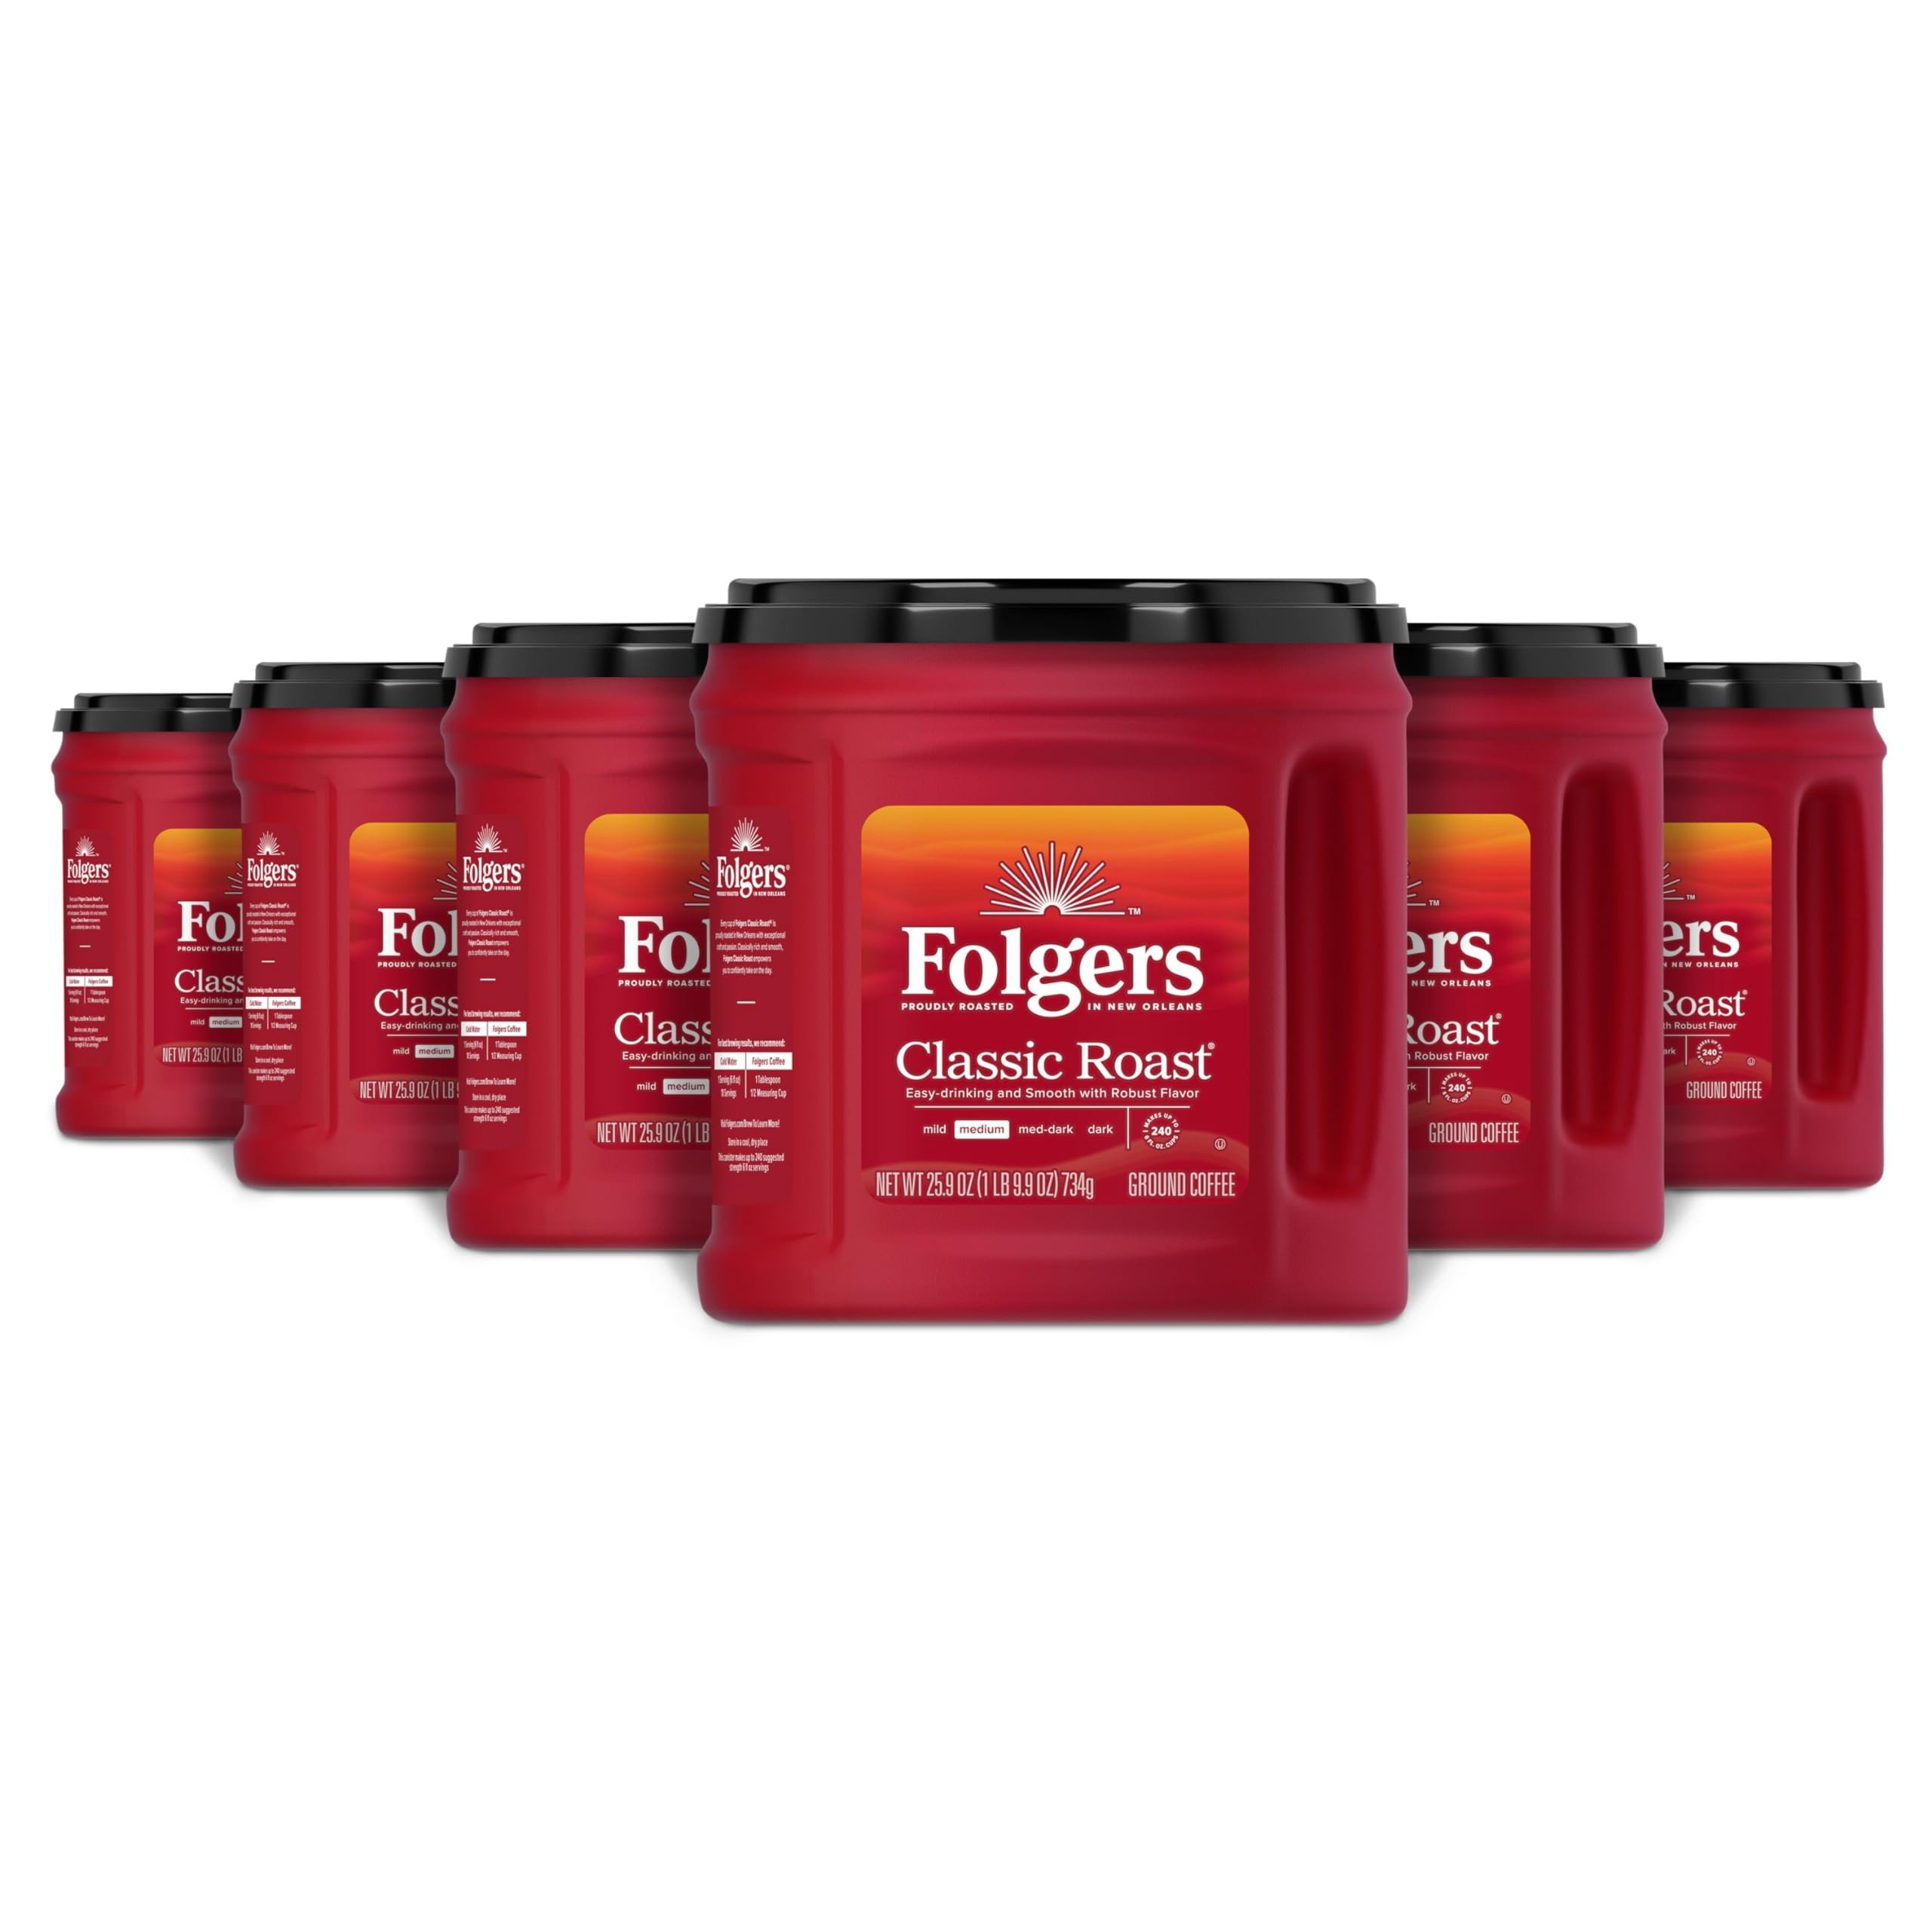
Item Name: Folgers Classic Roast Medium Roast Ground Coffee, 25.9 Ounces (Pack of 6)
Bullet Point 1: Contains six (6) 25.9 ounce AromaSeal canisters of Folgers Classic Roast ground coffee
Bullet Point 2: Decaffeinated coffee that’s 99.7% caffeine free
Bullet Point 3: Expertly roasted to make the most out of every bean
Bullet Point 4: Rich, pure medium roast coffee in a special AromaSeal canister for freshness
Bullet Point 5: The Best Part of Wakin’ Up in its most famous form
Value: 155.4
Unit: Ounce

Price: 13.96